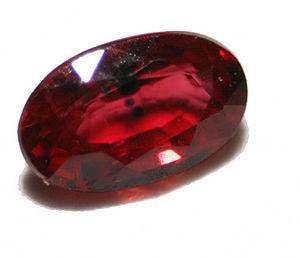
En minéralogie, une inclusion désigne un matériau emprisonné à l'intérieur d'un minéral. Les inclusions peuvent être un liquide, un gaz, du pétrole ou un autre minéral.
Le rouge rubis est une teinte de rouge. Pour les auteurs du Répertoire de couleurs, de 1905, c'est une couleur brillante qui « rappelle un peu celle de la pierre précieuse de ce nom ». Il s'agit d'un rouge profond, de ceux qui tirent sur le violet ; ce nom de couleur est rarement modifié par un adjectif. Pour des auteurs comme Chevreul, le rouge rubis est le rouge type.